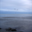
Label: sea